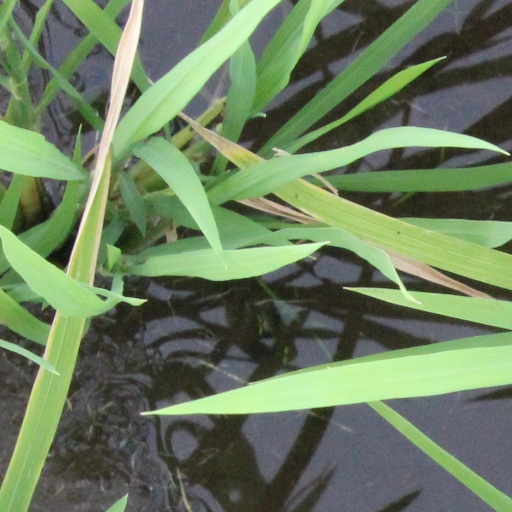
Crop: rice